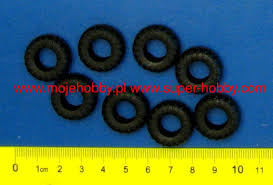
Label: BM-30